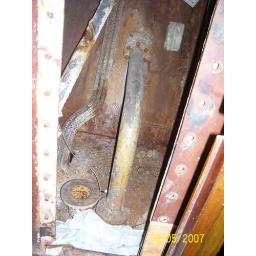
I opened a door in the wall near the exhibit room and found this pipe.